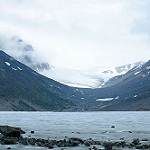
Scene: Outdoor